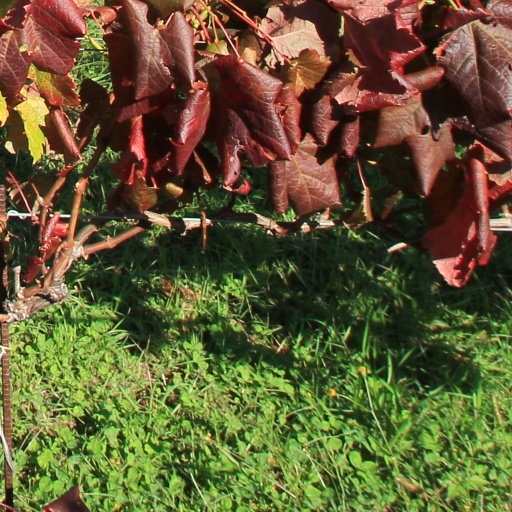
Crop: grape